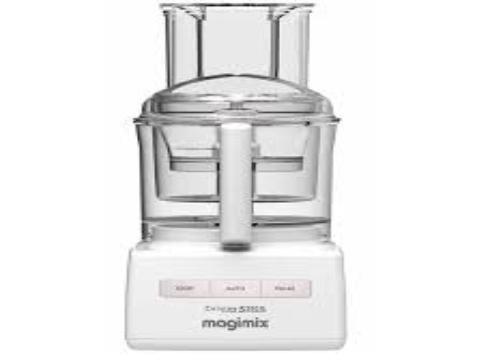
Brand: magimix
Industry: Necessities